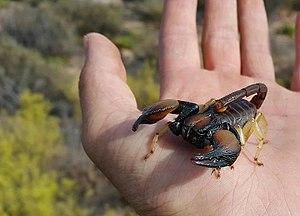
Opistophthalmus pallipes est une espèce de scorpions de la famille des Scorpionidae.